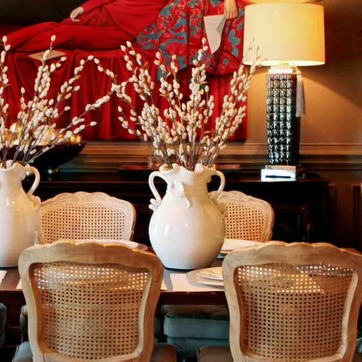
Material: ceramic